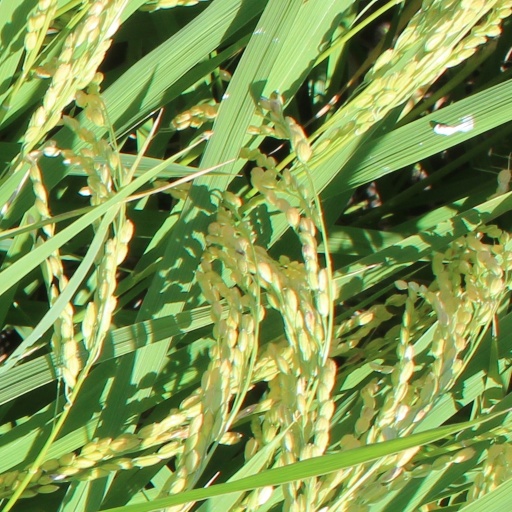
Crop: rice